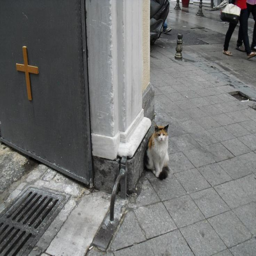
a cat guarding the church